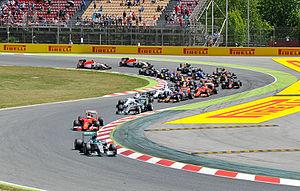
Le championnat du monde de Formule 1 2015, 66ᵉ édition du championnat du monde de Formule 1 comporte dix-neuf Grands Prix. Il débute le 15 mars 2015 à Melbourne en Australie et s'achève le 29 novembre 2015 à Abou Dabi aux Émirats arabes unis.
Le Grand Prix automobile d'Espagne 2015, disputé le 10 mai 2015 sur le circuit de Catalunya à Barcelone, est la 921ᵉ épreuve du championnat du monde de Formule 1 courue depuis 1950 et la cinquième manche du championnat 2015. Il s'agit de la quarante-cinquième édition du Grand Prix d'Espagne comptant pour le championnat du monde de Formule 1. L'épreuve se dispute pour la vingt-cinquième fois depuis 1991 sur le circuit catalan.